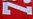
Number: 7